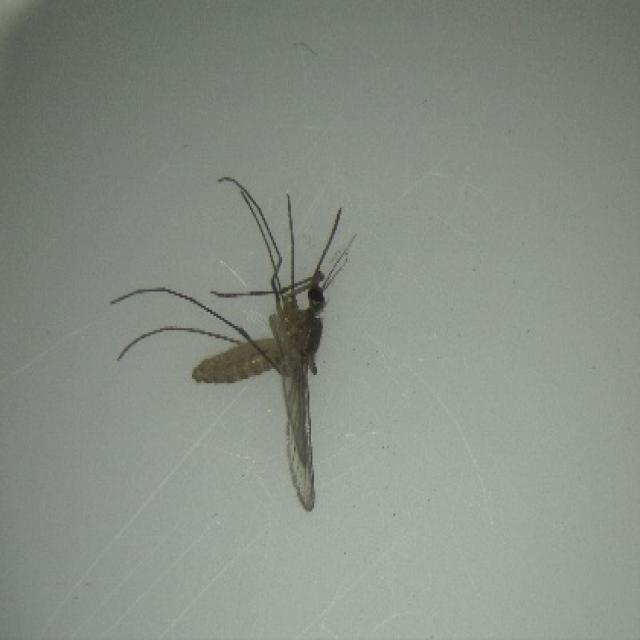
Species: culex_pipiens